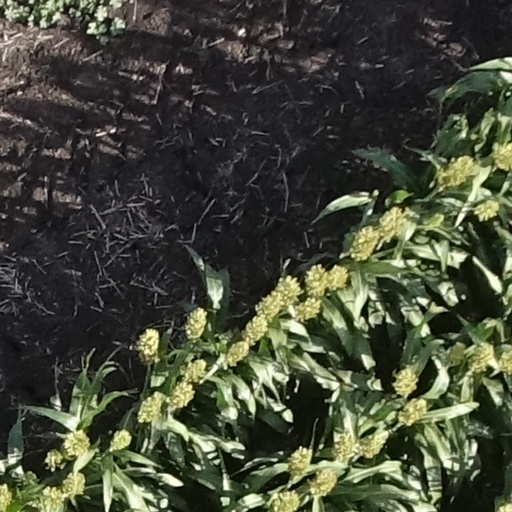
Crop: sorghum